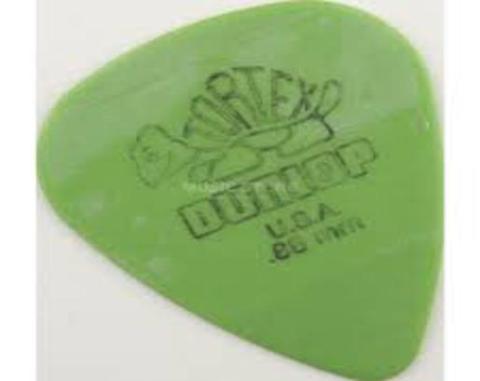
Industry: Leisure